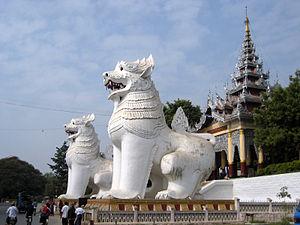
Mandalay Hill est une colline de 224 mètres d'altitude située au nord-est du centre de Mandalay, en Birmanie. Elle a donné son nom à la ville. Mandalay Hill est couverte de stûpas et de monastères et constitue un lieu de pèlerinage important pour les bouddhistes birmans depuis presque deux siècles.
Le Chinthe est une créature semblable à un lion communément présente à l'entrée des stûpas et temples bouddhistes en Birmanie et dans d'autres pays d'Asie du Sud-Est. Presque toujours par paire, il a pour fonction de protéger la pagode. Il est parfois représenté avec un visage humain.